Roger Clark (rally driver)

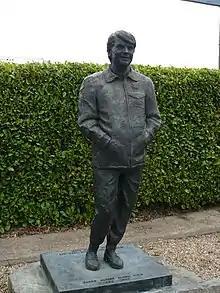
Bronze statue of Roger Clark MBE at Mallory Park

Clark and Porter also won the Acropolis Rally in 1968, the Circuit of Ireland in 1970, and the Scottish Rally on six occasions, among a total of 40 national and international victories. In 1973, Clark led the East African Safari Rally by over an hour, when forced to retire at the halfway stage with a disintegrating car.